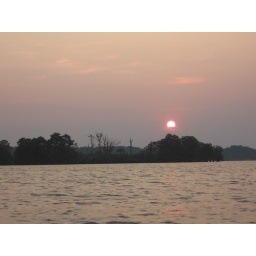
over one of the islands on the lake. There are so many birds on this one that their droppings are killing the trees